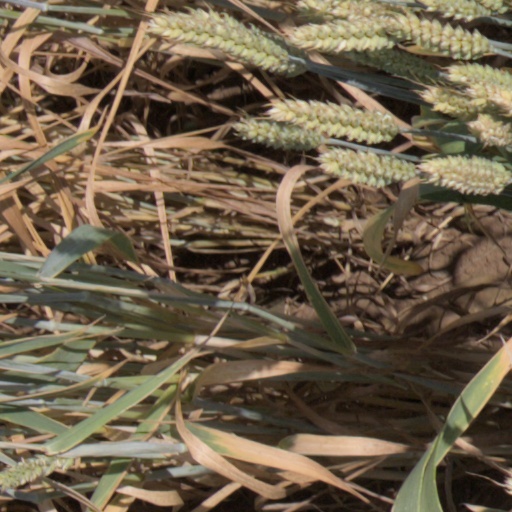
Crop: wheat